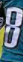
Number: 8